Mansura, Sindh

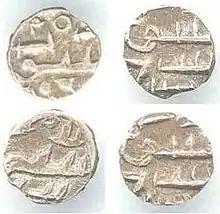
Coins during the rule of Amirs of Sind, c. 257 -- 421 AH / c. 870 -- 1030 AD

Mansura, referred to as Brahmanabad or Bahmanabad in later centuries, was the historic capital of the caliphal province of Sindh, during the eighth century under the Umayyad Caliphate and then Abbasid Caliphate from the year 750 AD to 1006 AD. The city was founded as a central garrison by the Umayyad Forces in Sindh, the city transformed into a very vibrant metropolis during the Abbasid Era surpassing the wealth of Multan in the north and Debal in the south. Mansura was the first capital established by the Muslims in the Indian subcontinent after Muhammad bin Qasim seized the Brahmanabad territory. Mansura was built on the shores of the Indus River, it was surrounded by fertile farmland, Ibn Hauqal mentioned the wealthy local merchants who wore "Baghdad Costume" and were of Sindhi-Arab origins, houses were made of clay, baked bricks and plaster.